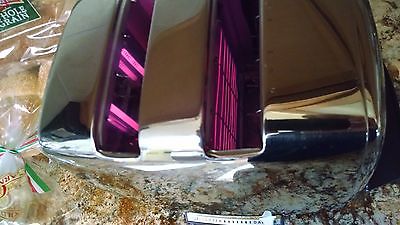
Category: toaster